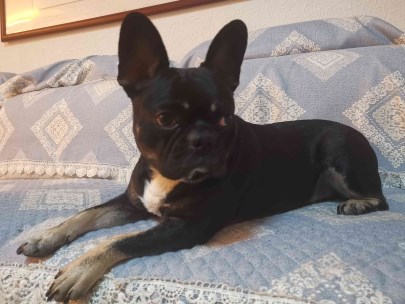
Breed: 1121-n000002-French_bulldog